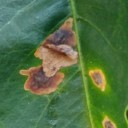
Label: Miner